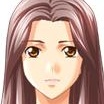
Portrait style: Anime Portrait